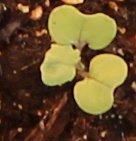
Label: Canola